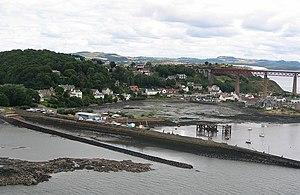
North Queensferry est un village du council area de Fife en Écosse, sur la rive nord du Firth of Forth, entre le pont du Forth et son homonyme routier, à 16 km d'Édimbourg. Selon l'estimation de 2011, le village a une population de 1 076 habitants.